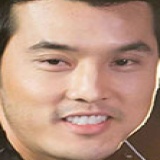
ca sĩ Ưng Hoàng Phúc